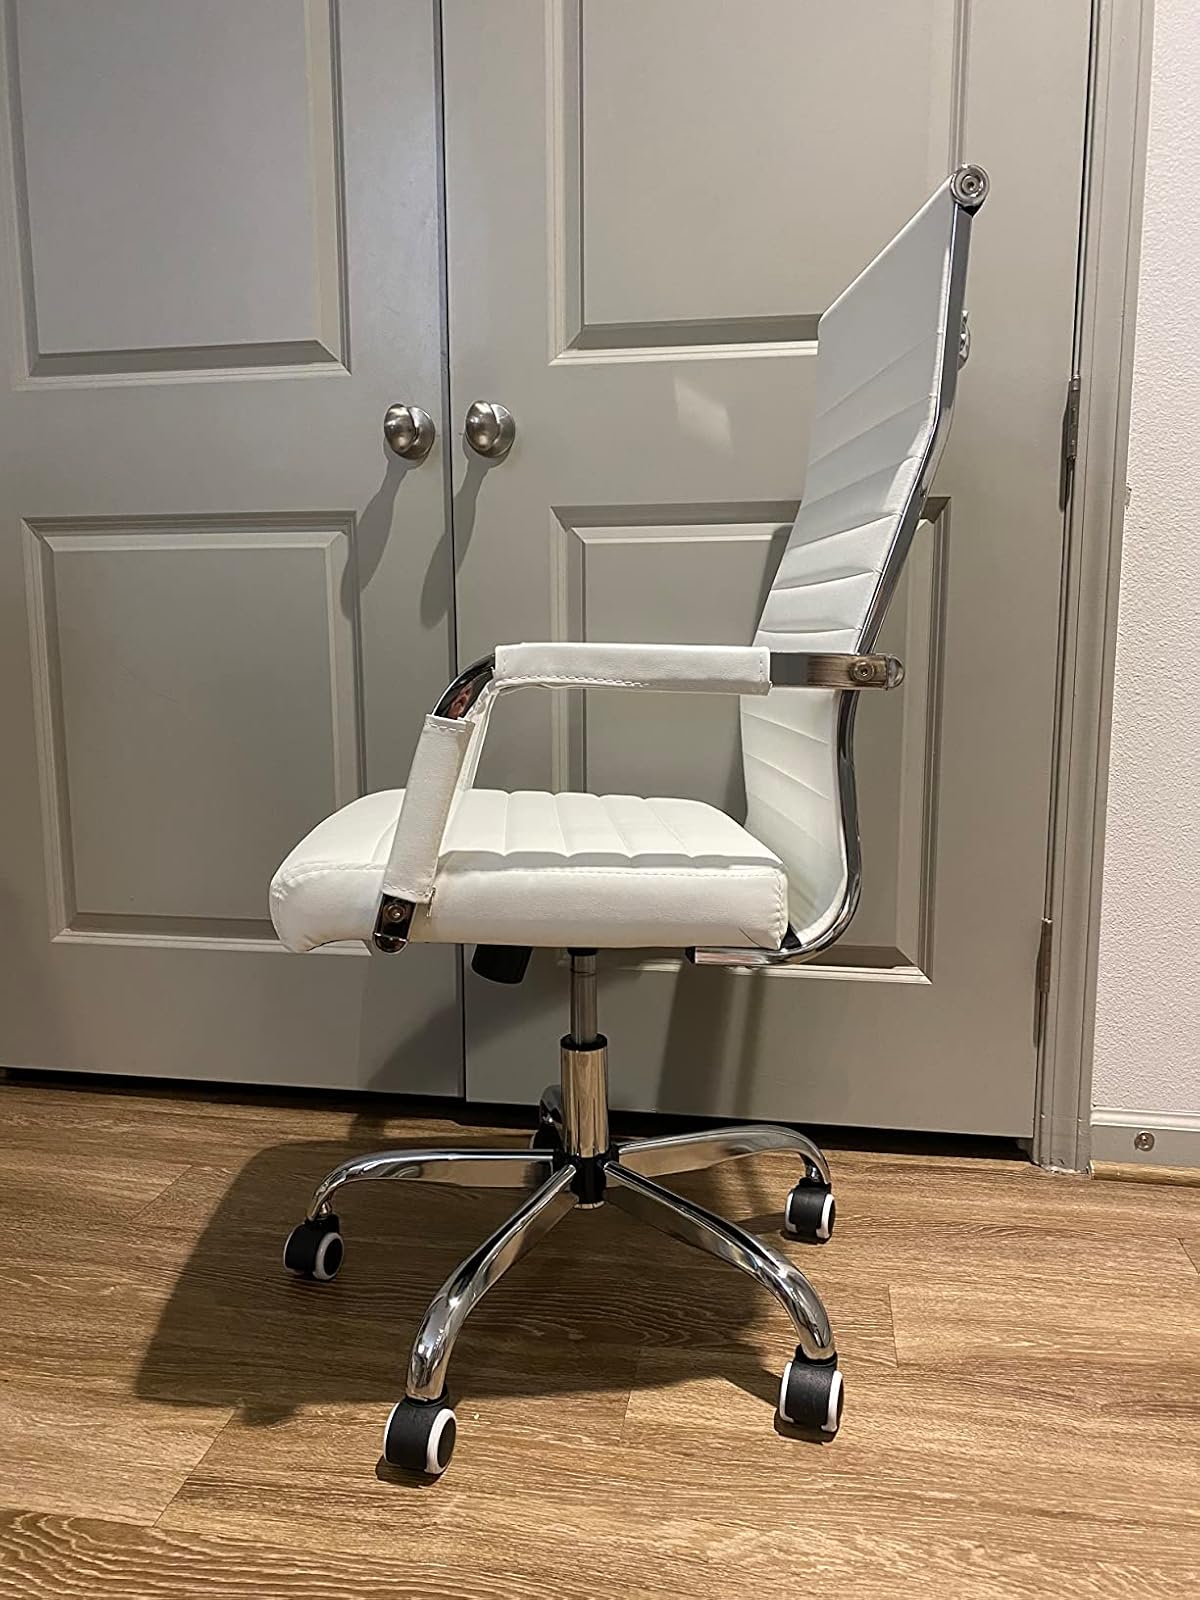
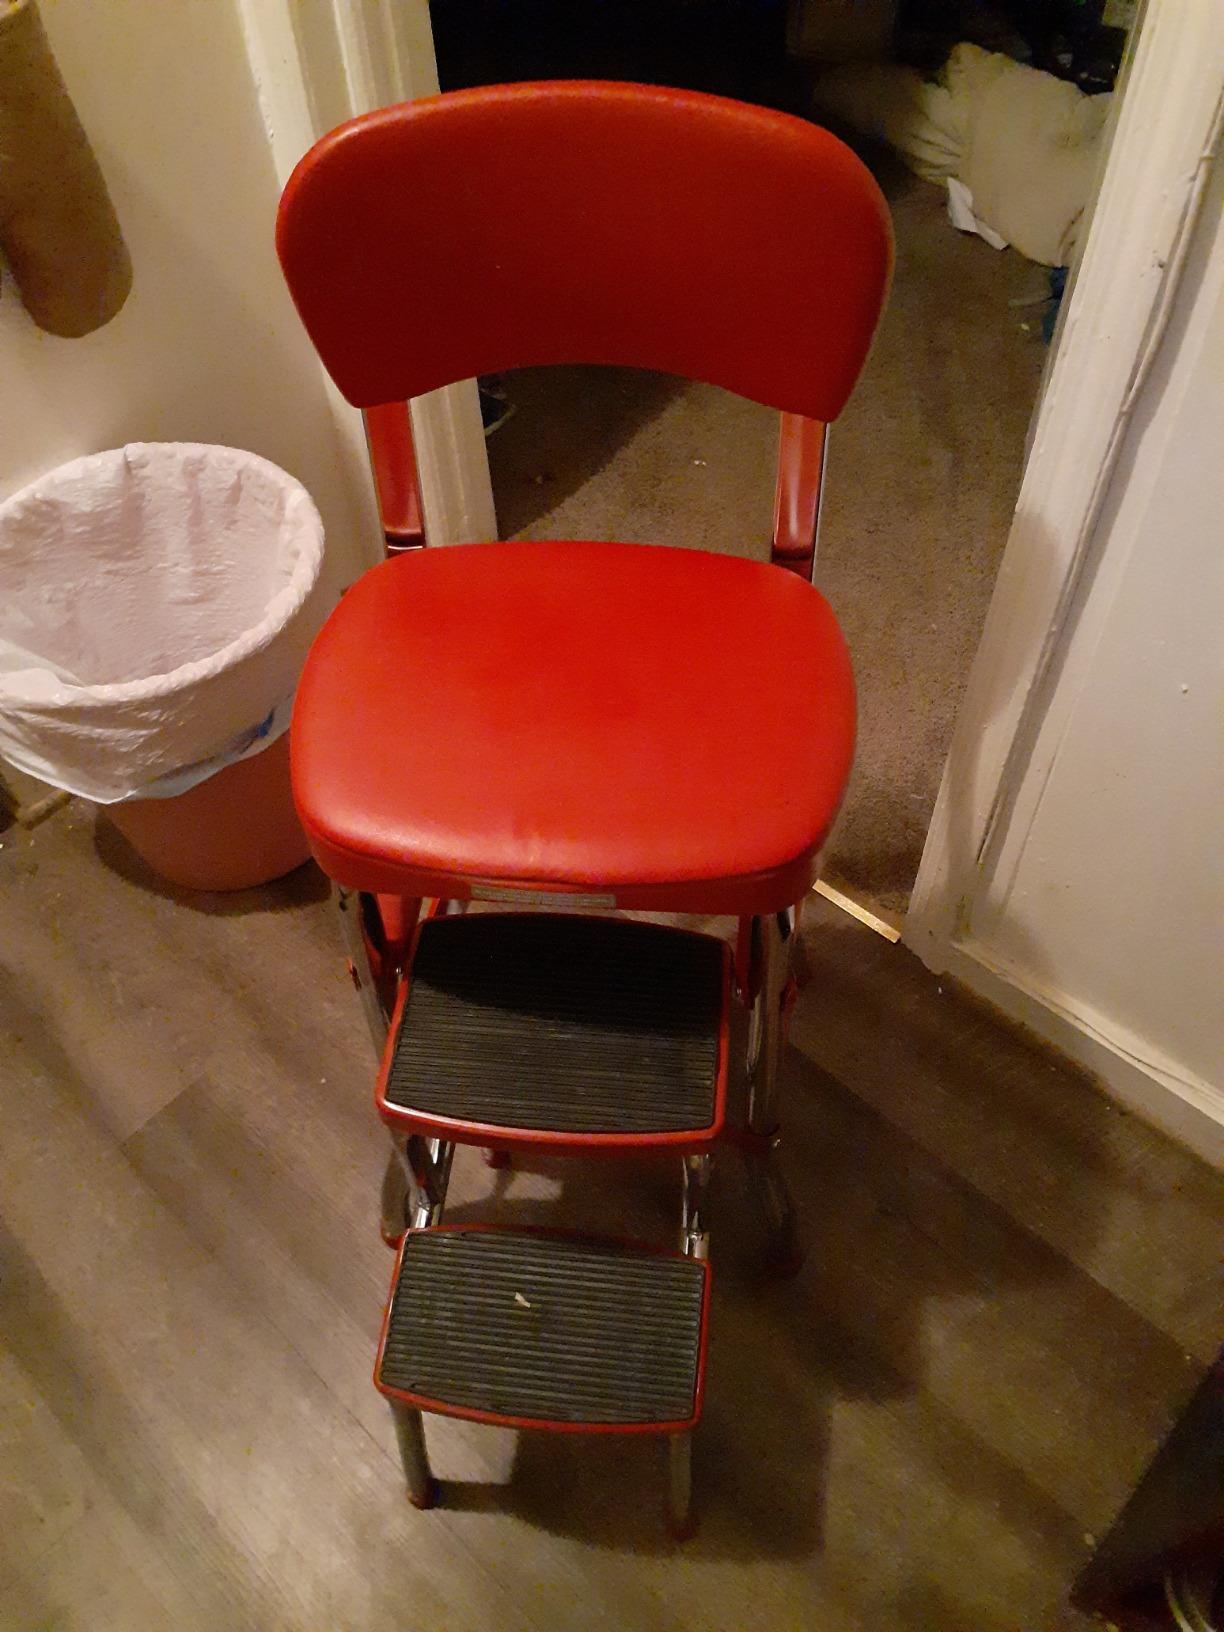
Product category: items_chair
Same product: no